Ryan Trebon

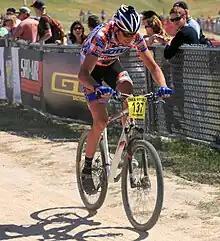
Ryan Trebon racing for Kona at the 2009 Sea Otter Classic

Ryan Trebon (born March 5, 1981) is a retired American bicycle racer, born in Loma Linda, California. He specialized in cyclo-cross and mountain bike racing. In cyclo-cross, Trebon captured the U.S. Gran Prix of Cyclocross series championship four different times.